Frans Geffels

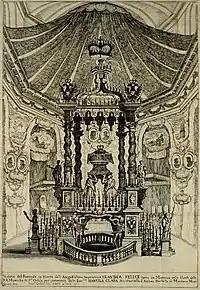
"Design for funeral monument of Claudia Felicitas of Austria"

Even after his return to Mantua later in 1668, Geffels maintained contact with the Viennese court, as evidenced by his collaboration on the three-volume book by Gualdo Priorato with the title "Historia di Leopoldo Cesare" and also by his paintings depicting the "Relief of Vienna" in 1683 (Wien Museum Karlsplatz) and the "Retaking of Buda" in 1686 (Hungarian National Museum).